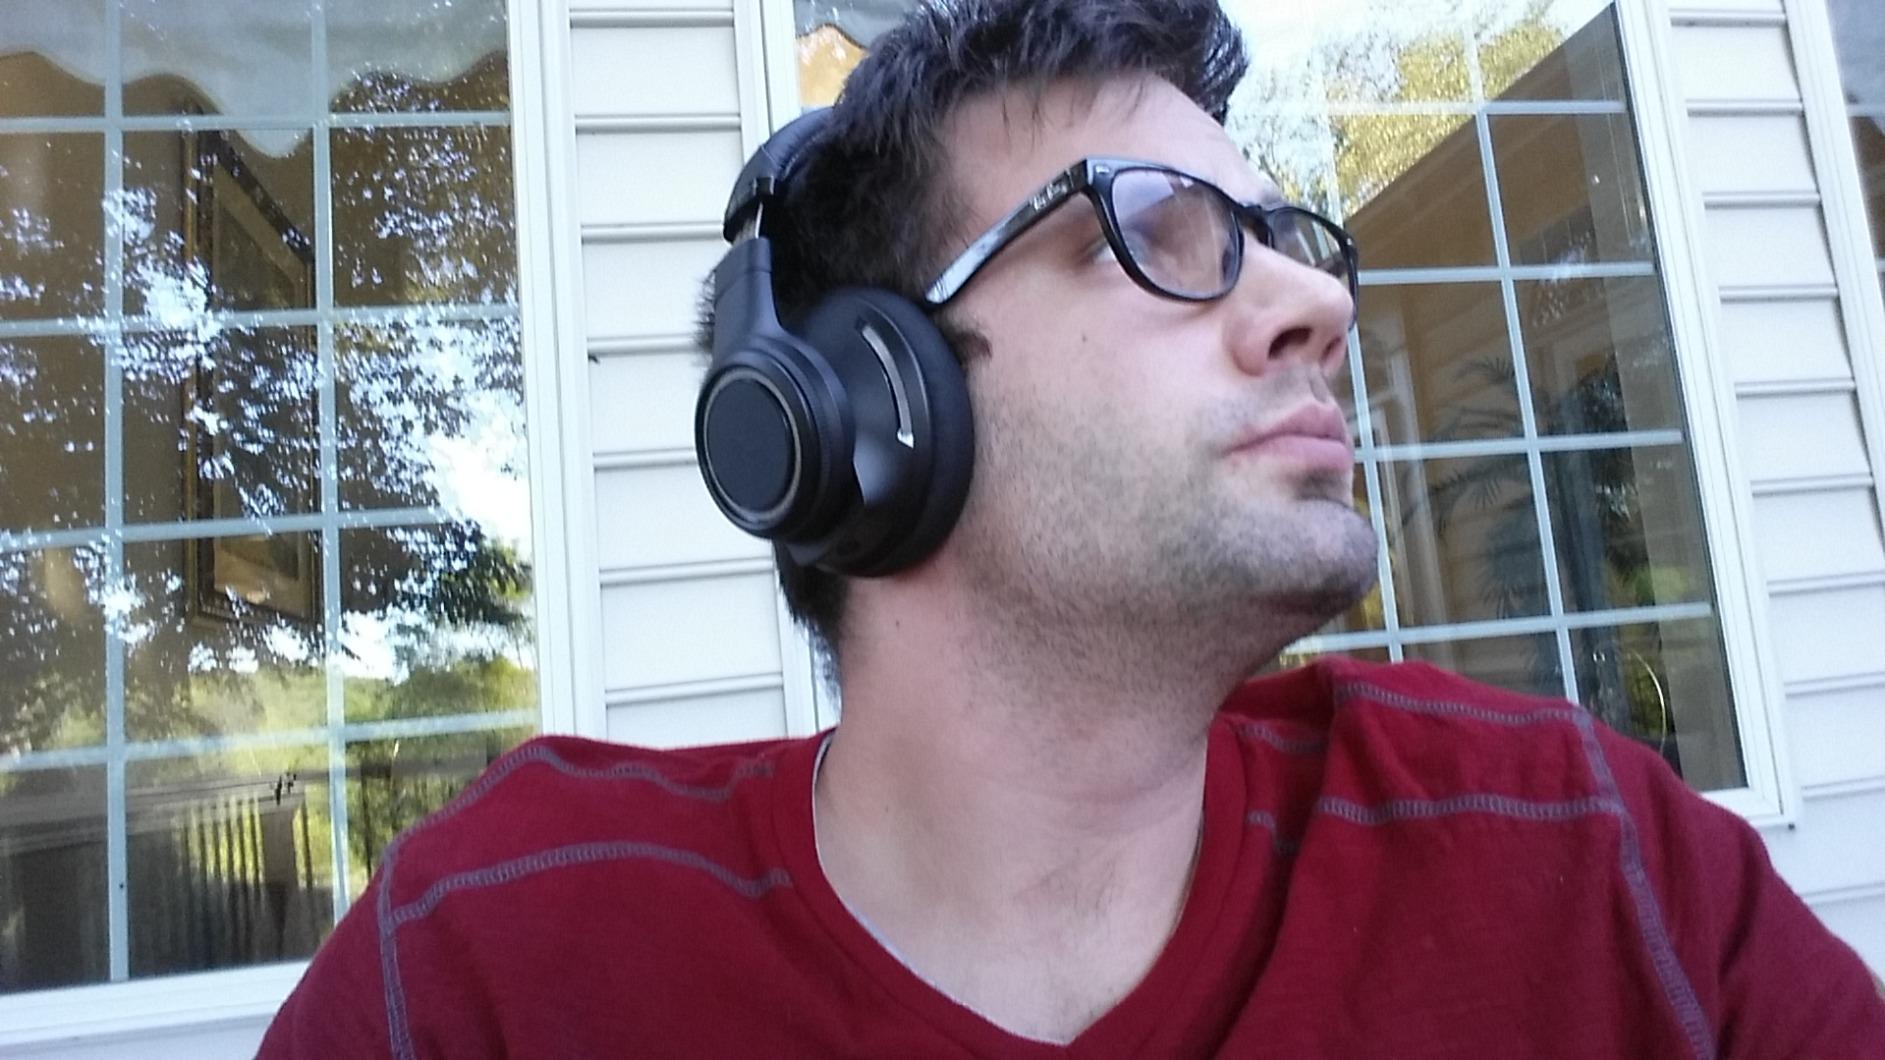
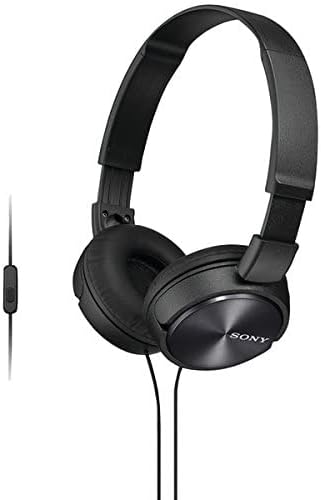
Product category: headphones
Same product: no